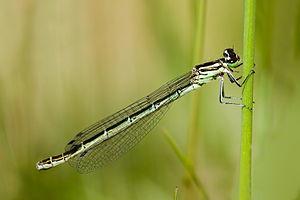
Coenagrion hastulatum ou agrion hasté, ou encore agrion à fer de lance, est une espèce d'odonate zygoptère de la famille des Coenagrionidae.